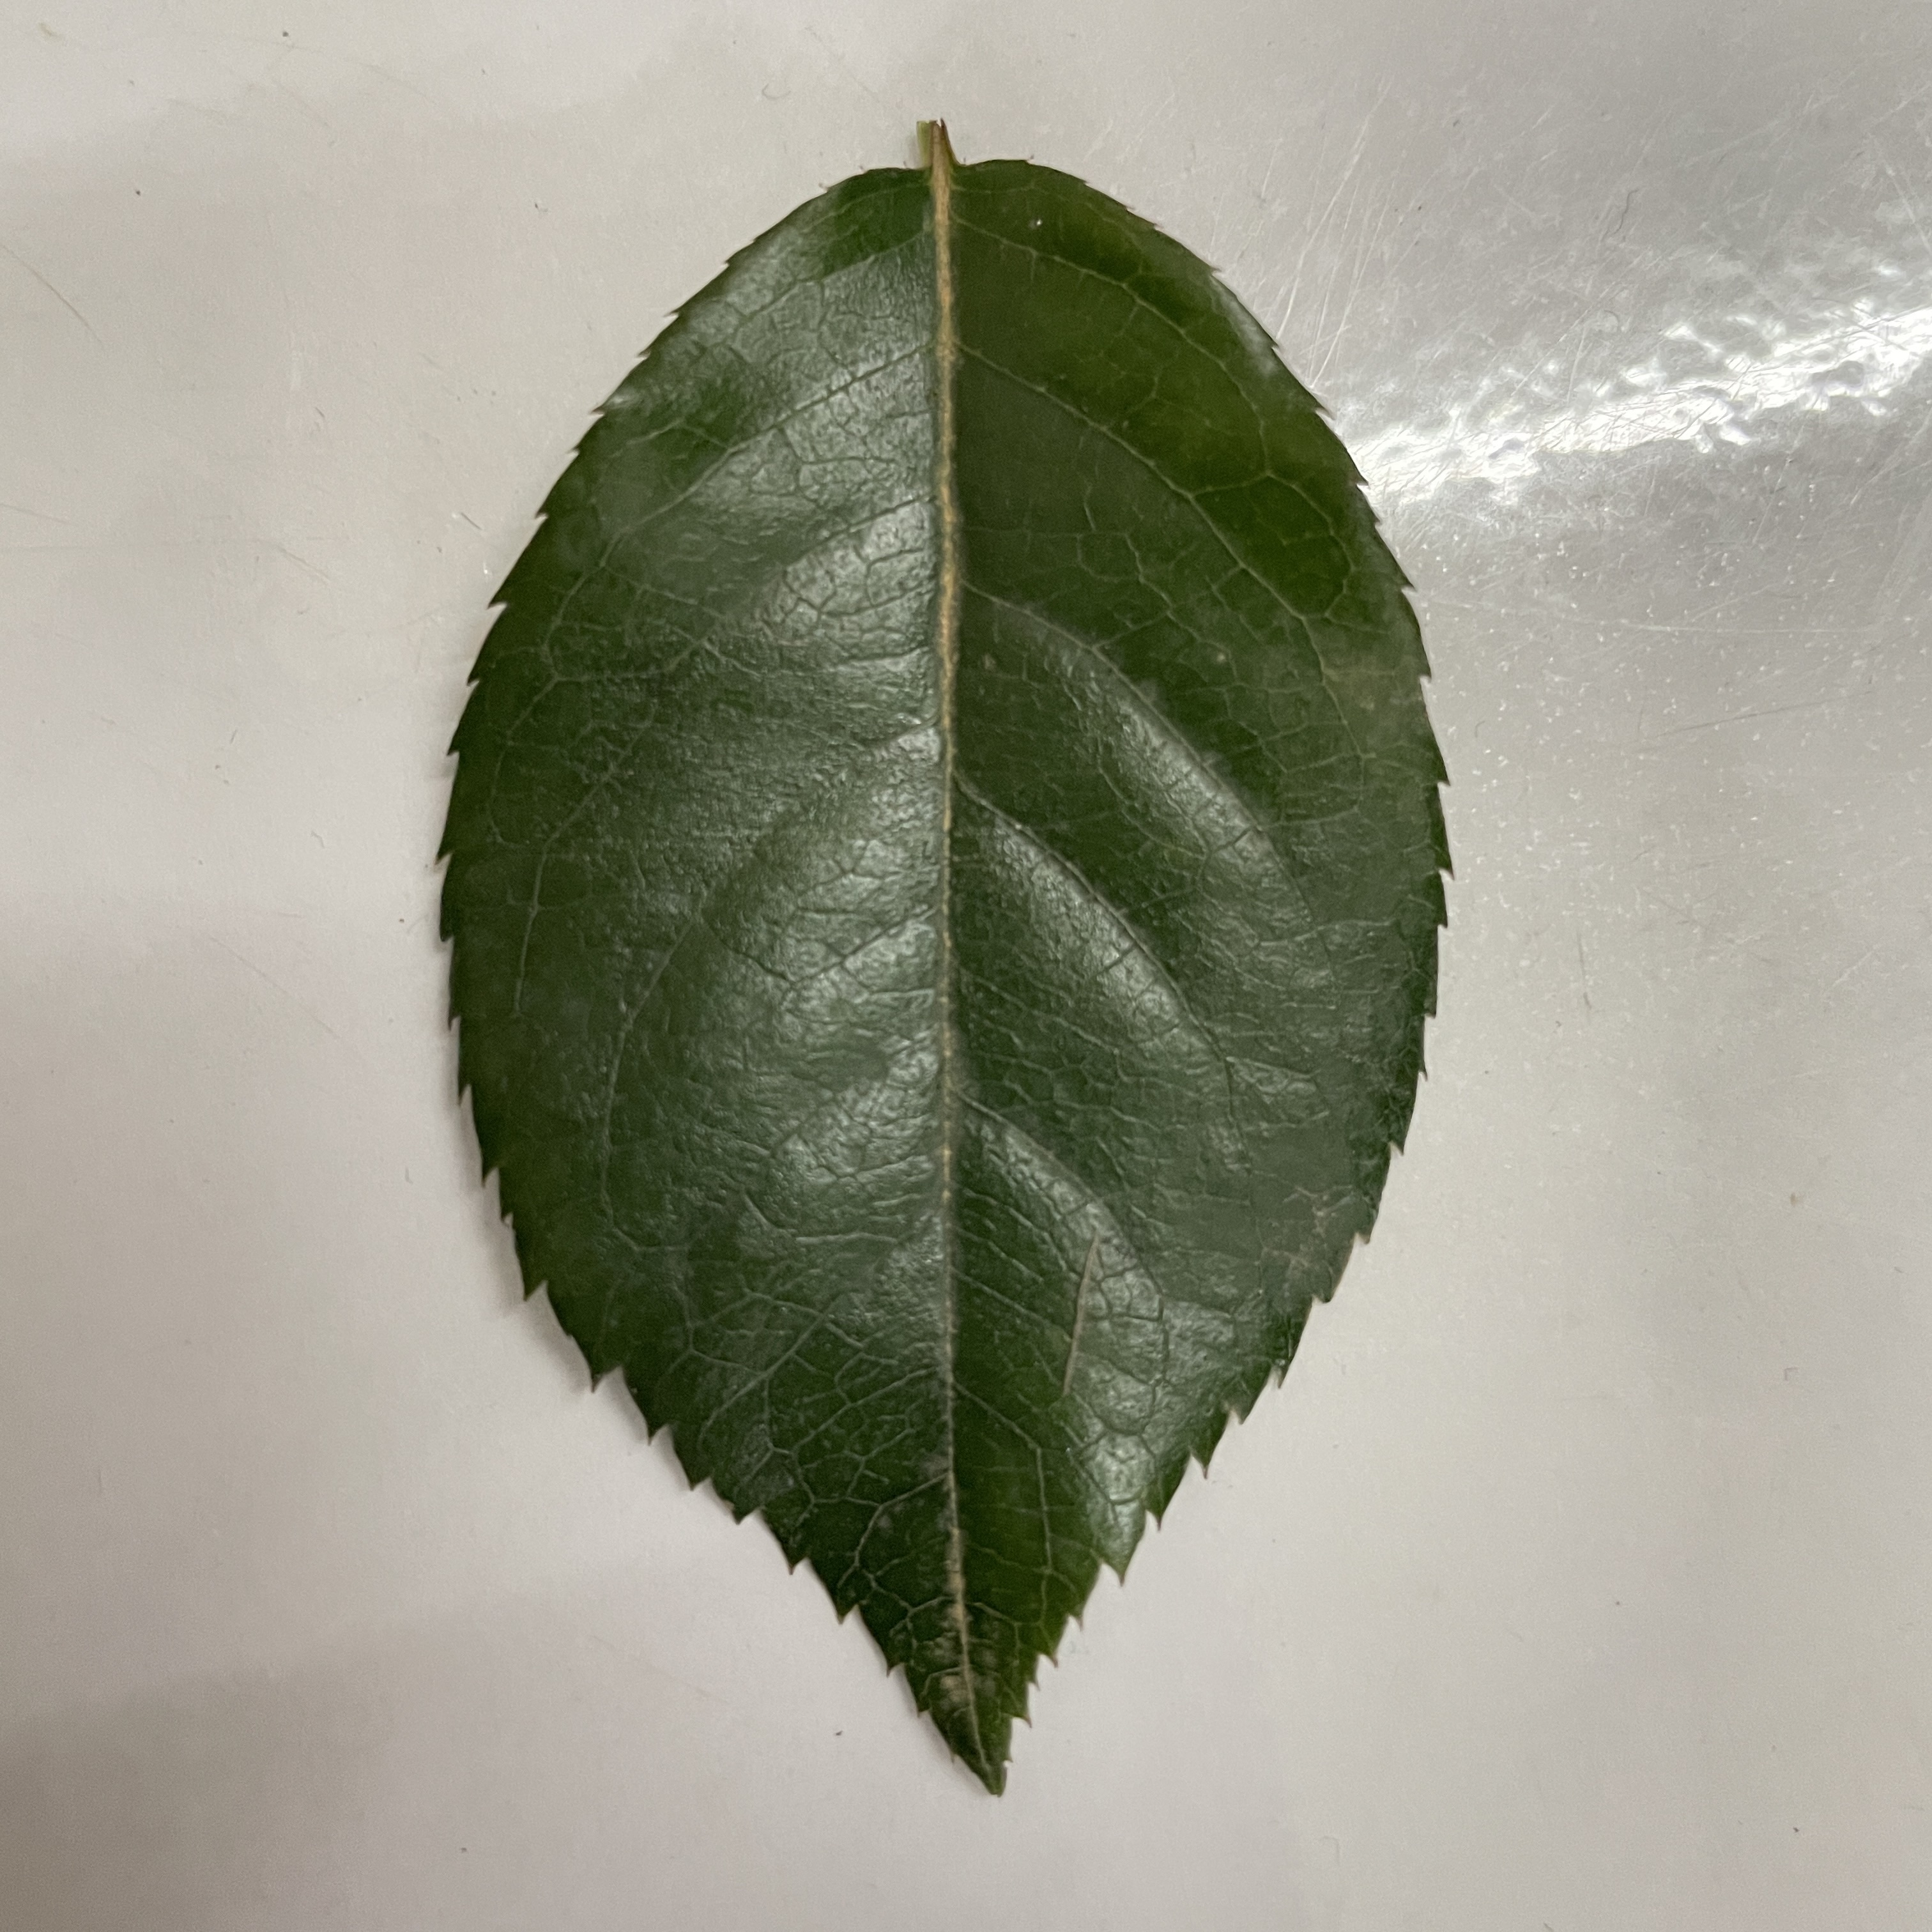
Label: Healthy Leaf